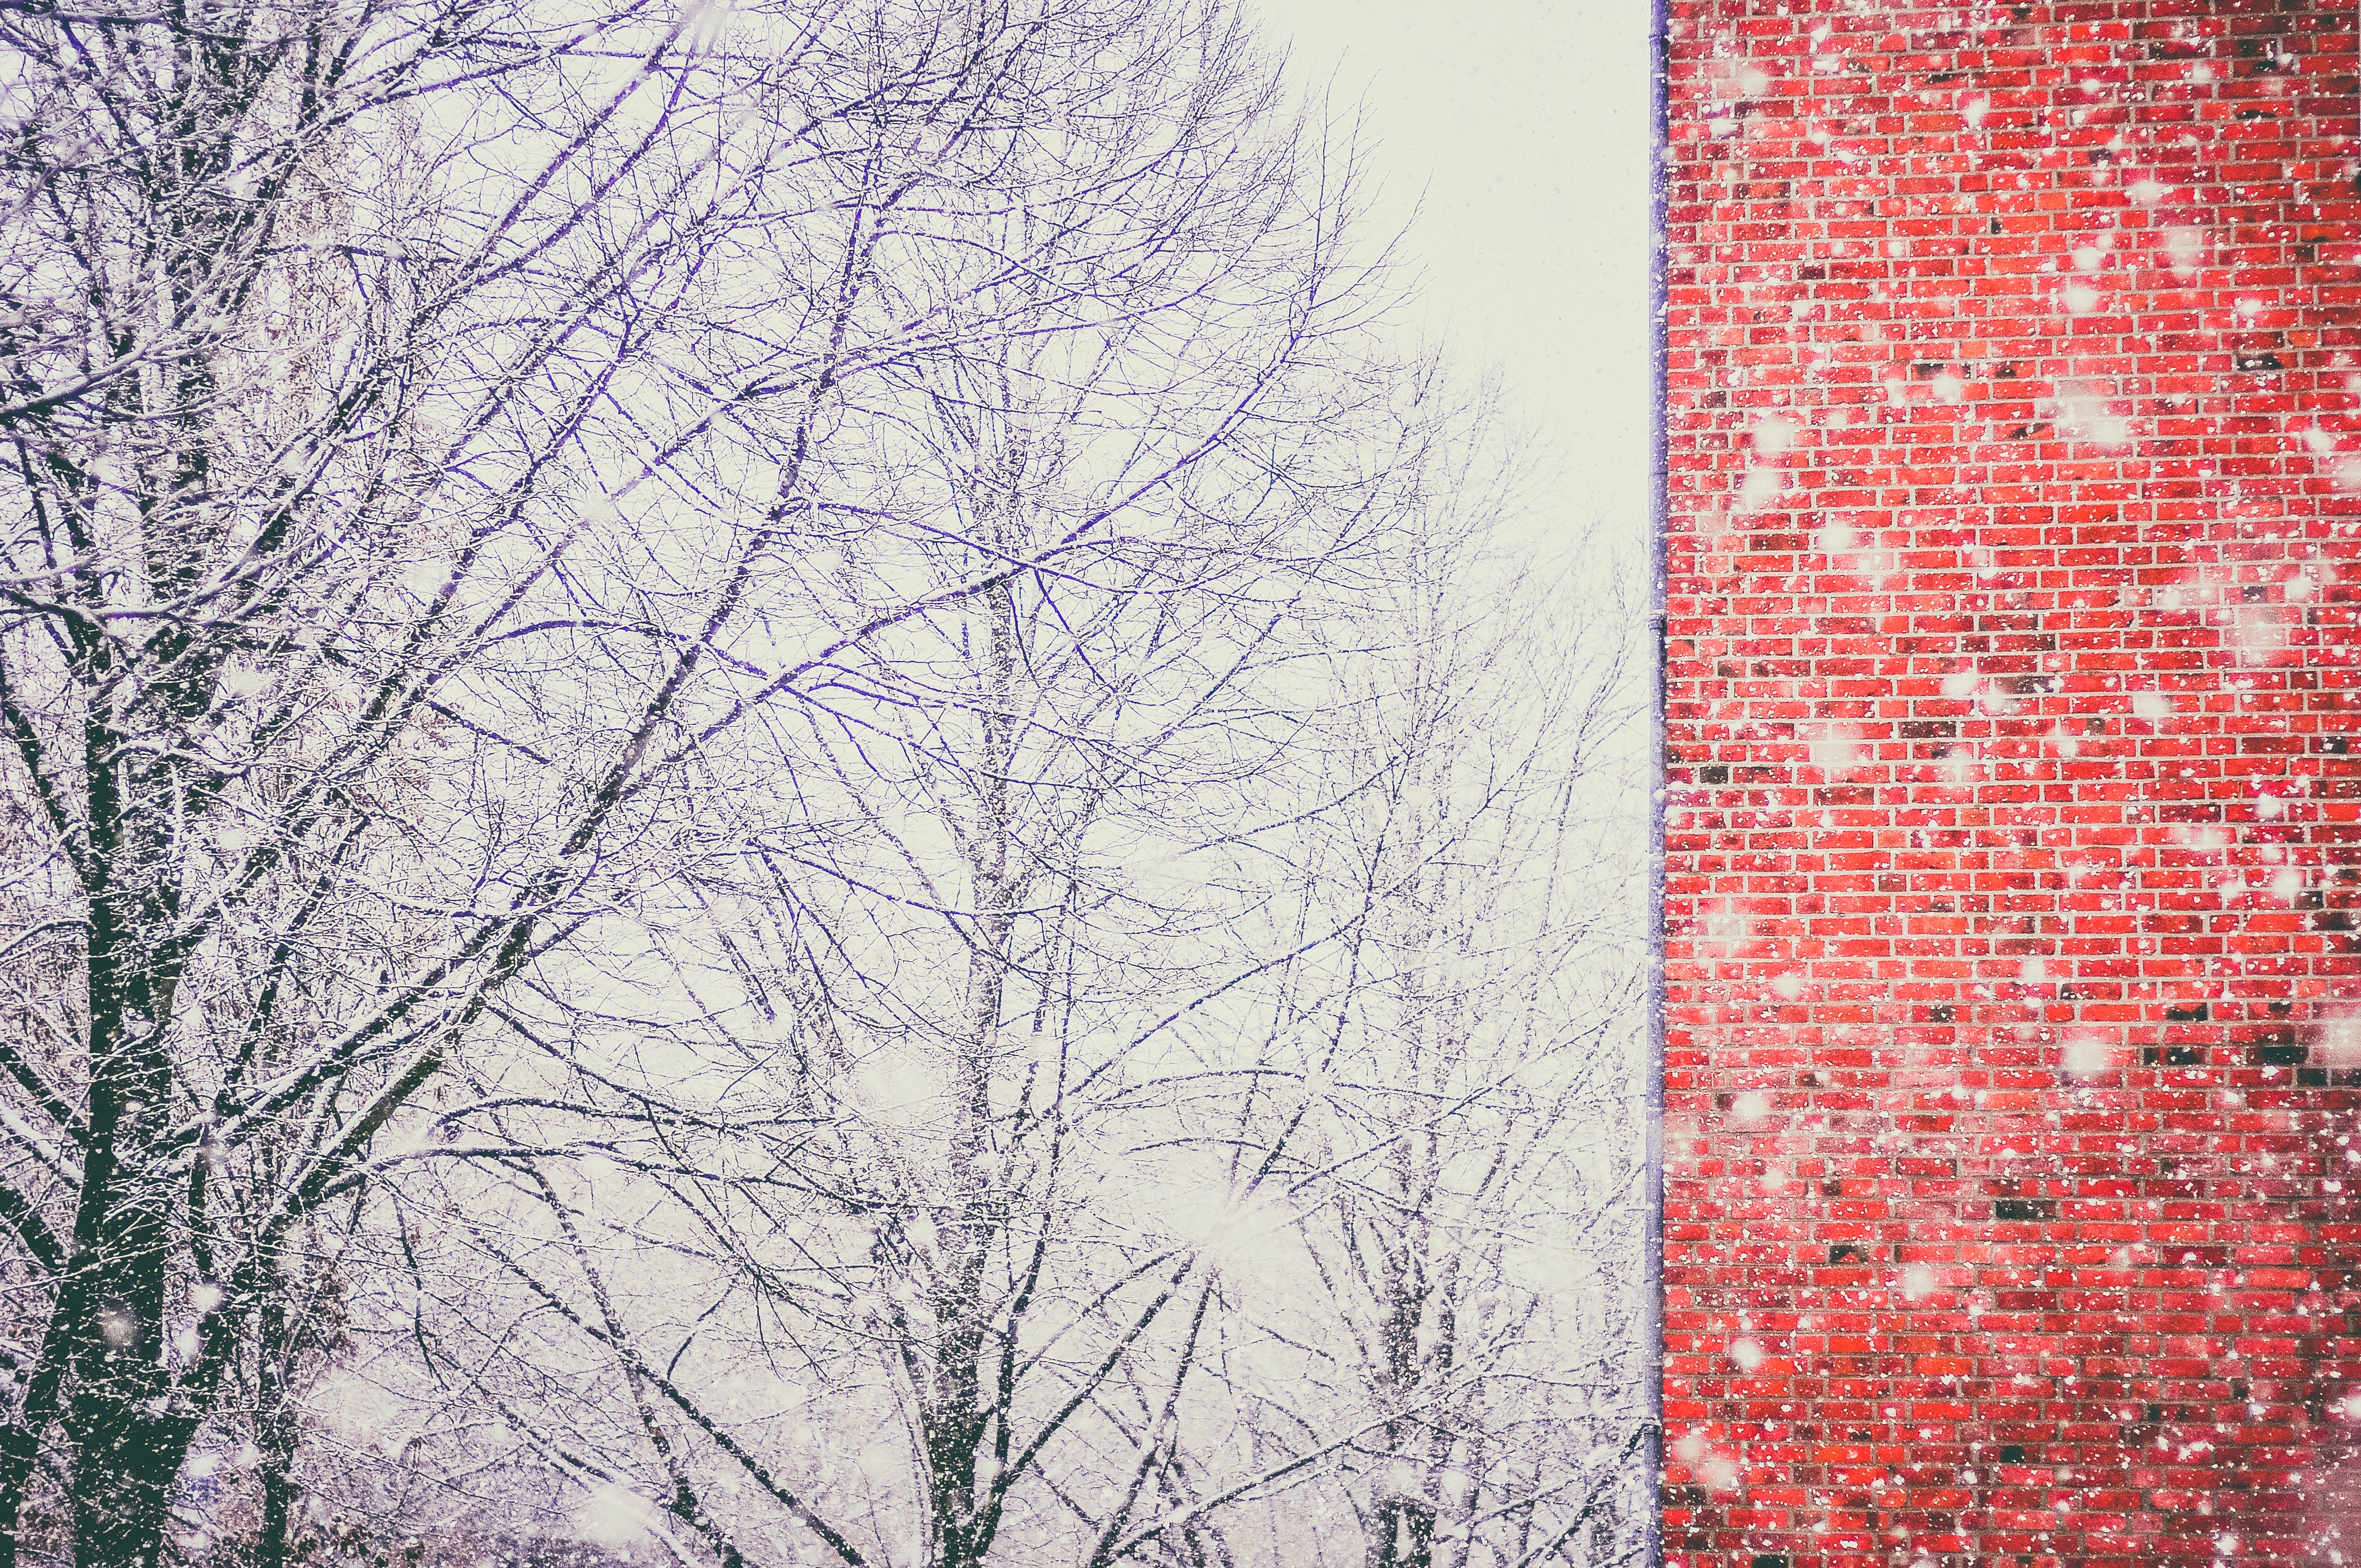
tree, branch, snow, winter, plant, leaf, flower, frost, season, art, woody plant